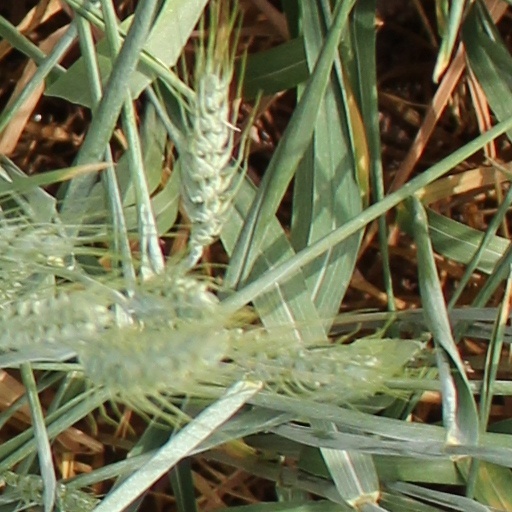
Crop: wheat